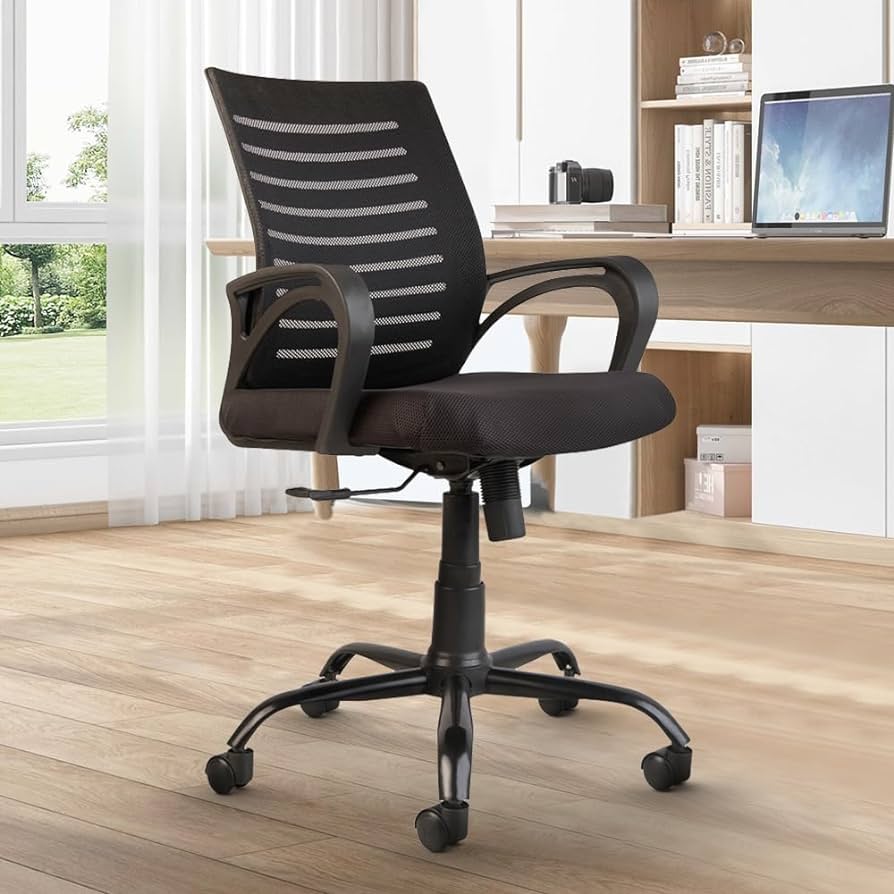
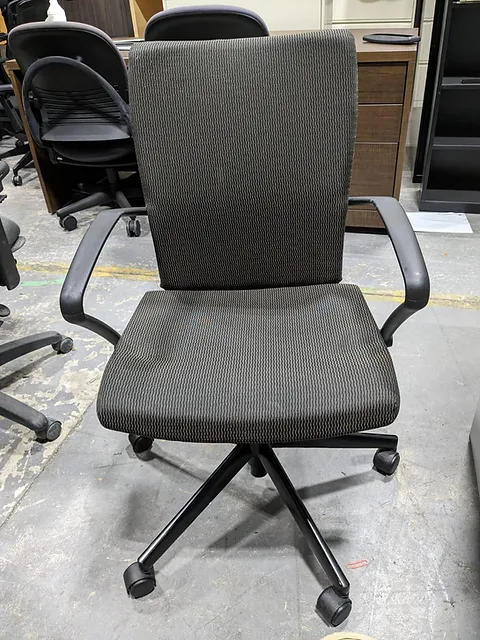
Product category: items_chair
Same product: no